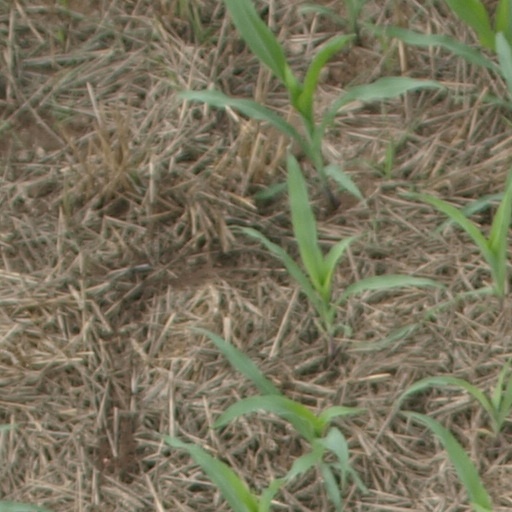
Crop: maize; corn